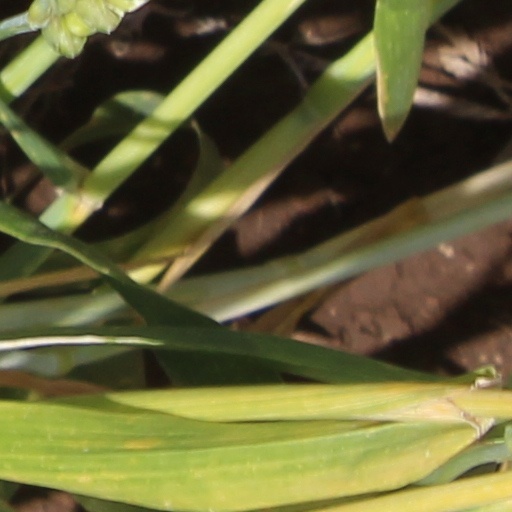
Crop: wheat